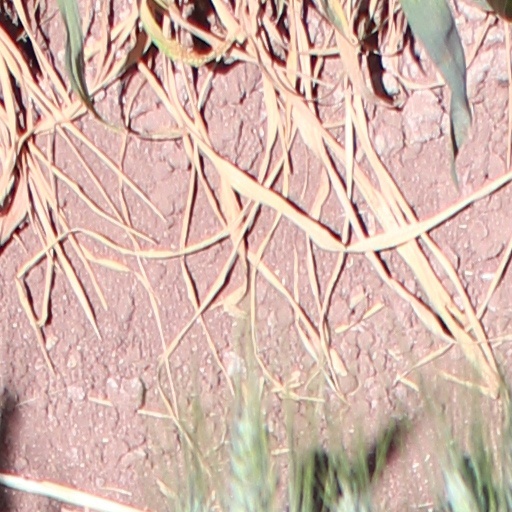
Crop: wheat